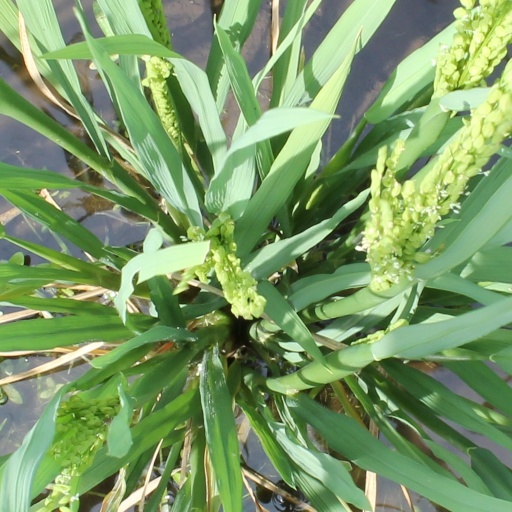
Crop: rice